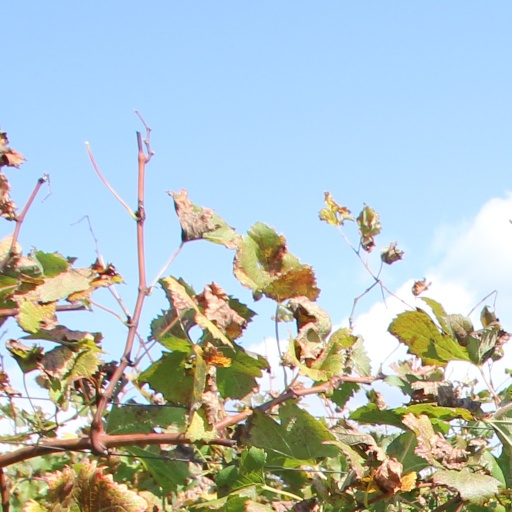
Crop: grape